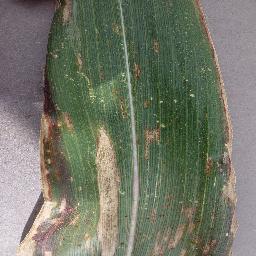
Label: Corn___Northern_Leaf_Blight